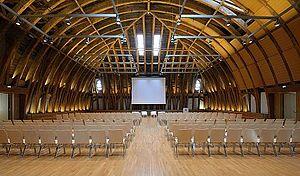
Kuppelsaal (salle de la coupole) de l'Université technique de Vienne, Karlsplatz, 4e district de Vienne